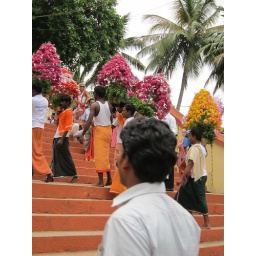
These dudes danced around with flower pots on their heads. Pretty cool.